Horace de Vere Cole

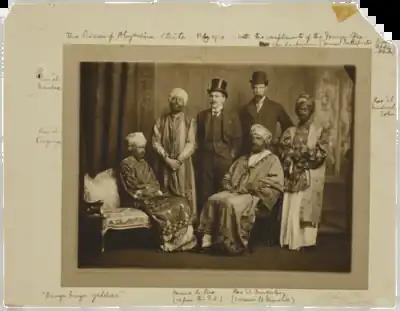
The "Dreadnought" Hoaxers in Abyssinian regalia; from left, Virginia Stephen (later Virginia Woolf, seated), Duncan Grant, Horace, Adrian Stephen, Anthony Buxton (seated), Guy Ridley.

As an undergraduate at Cambridge, Cole posed as the uncle of the Sultan of Zanzibar—who was visiting London at the time—to make a ceremonial visit to his own college, accompanied by his friend Adrian Stephen (the brother of Virginia Woolf).